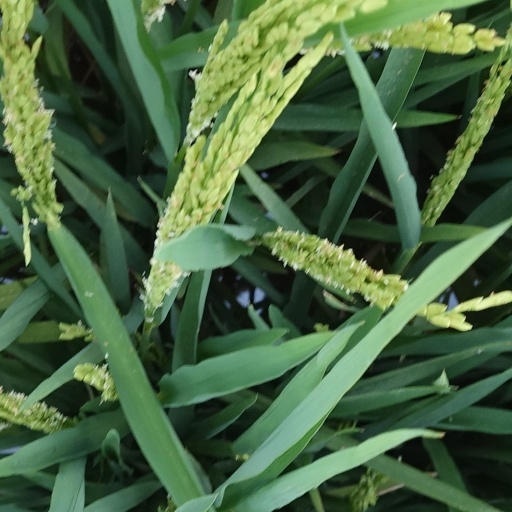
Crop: rice